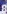
Number: 8